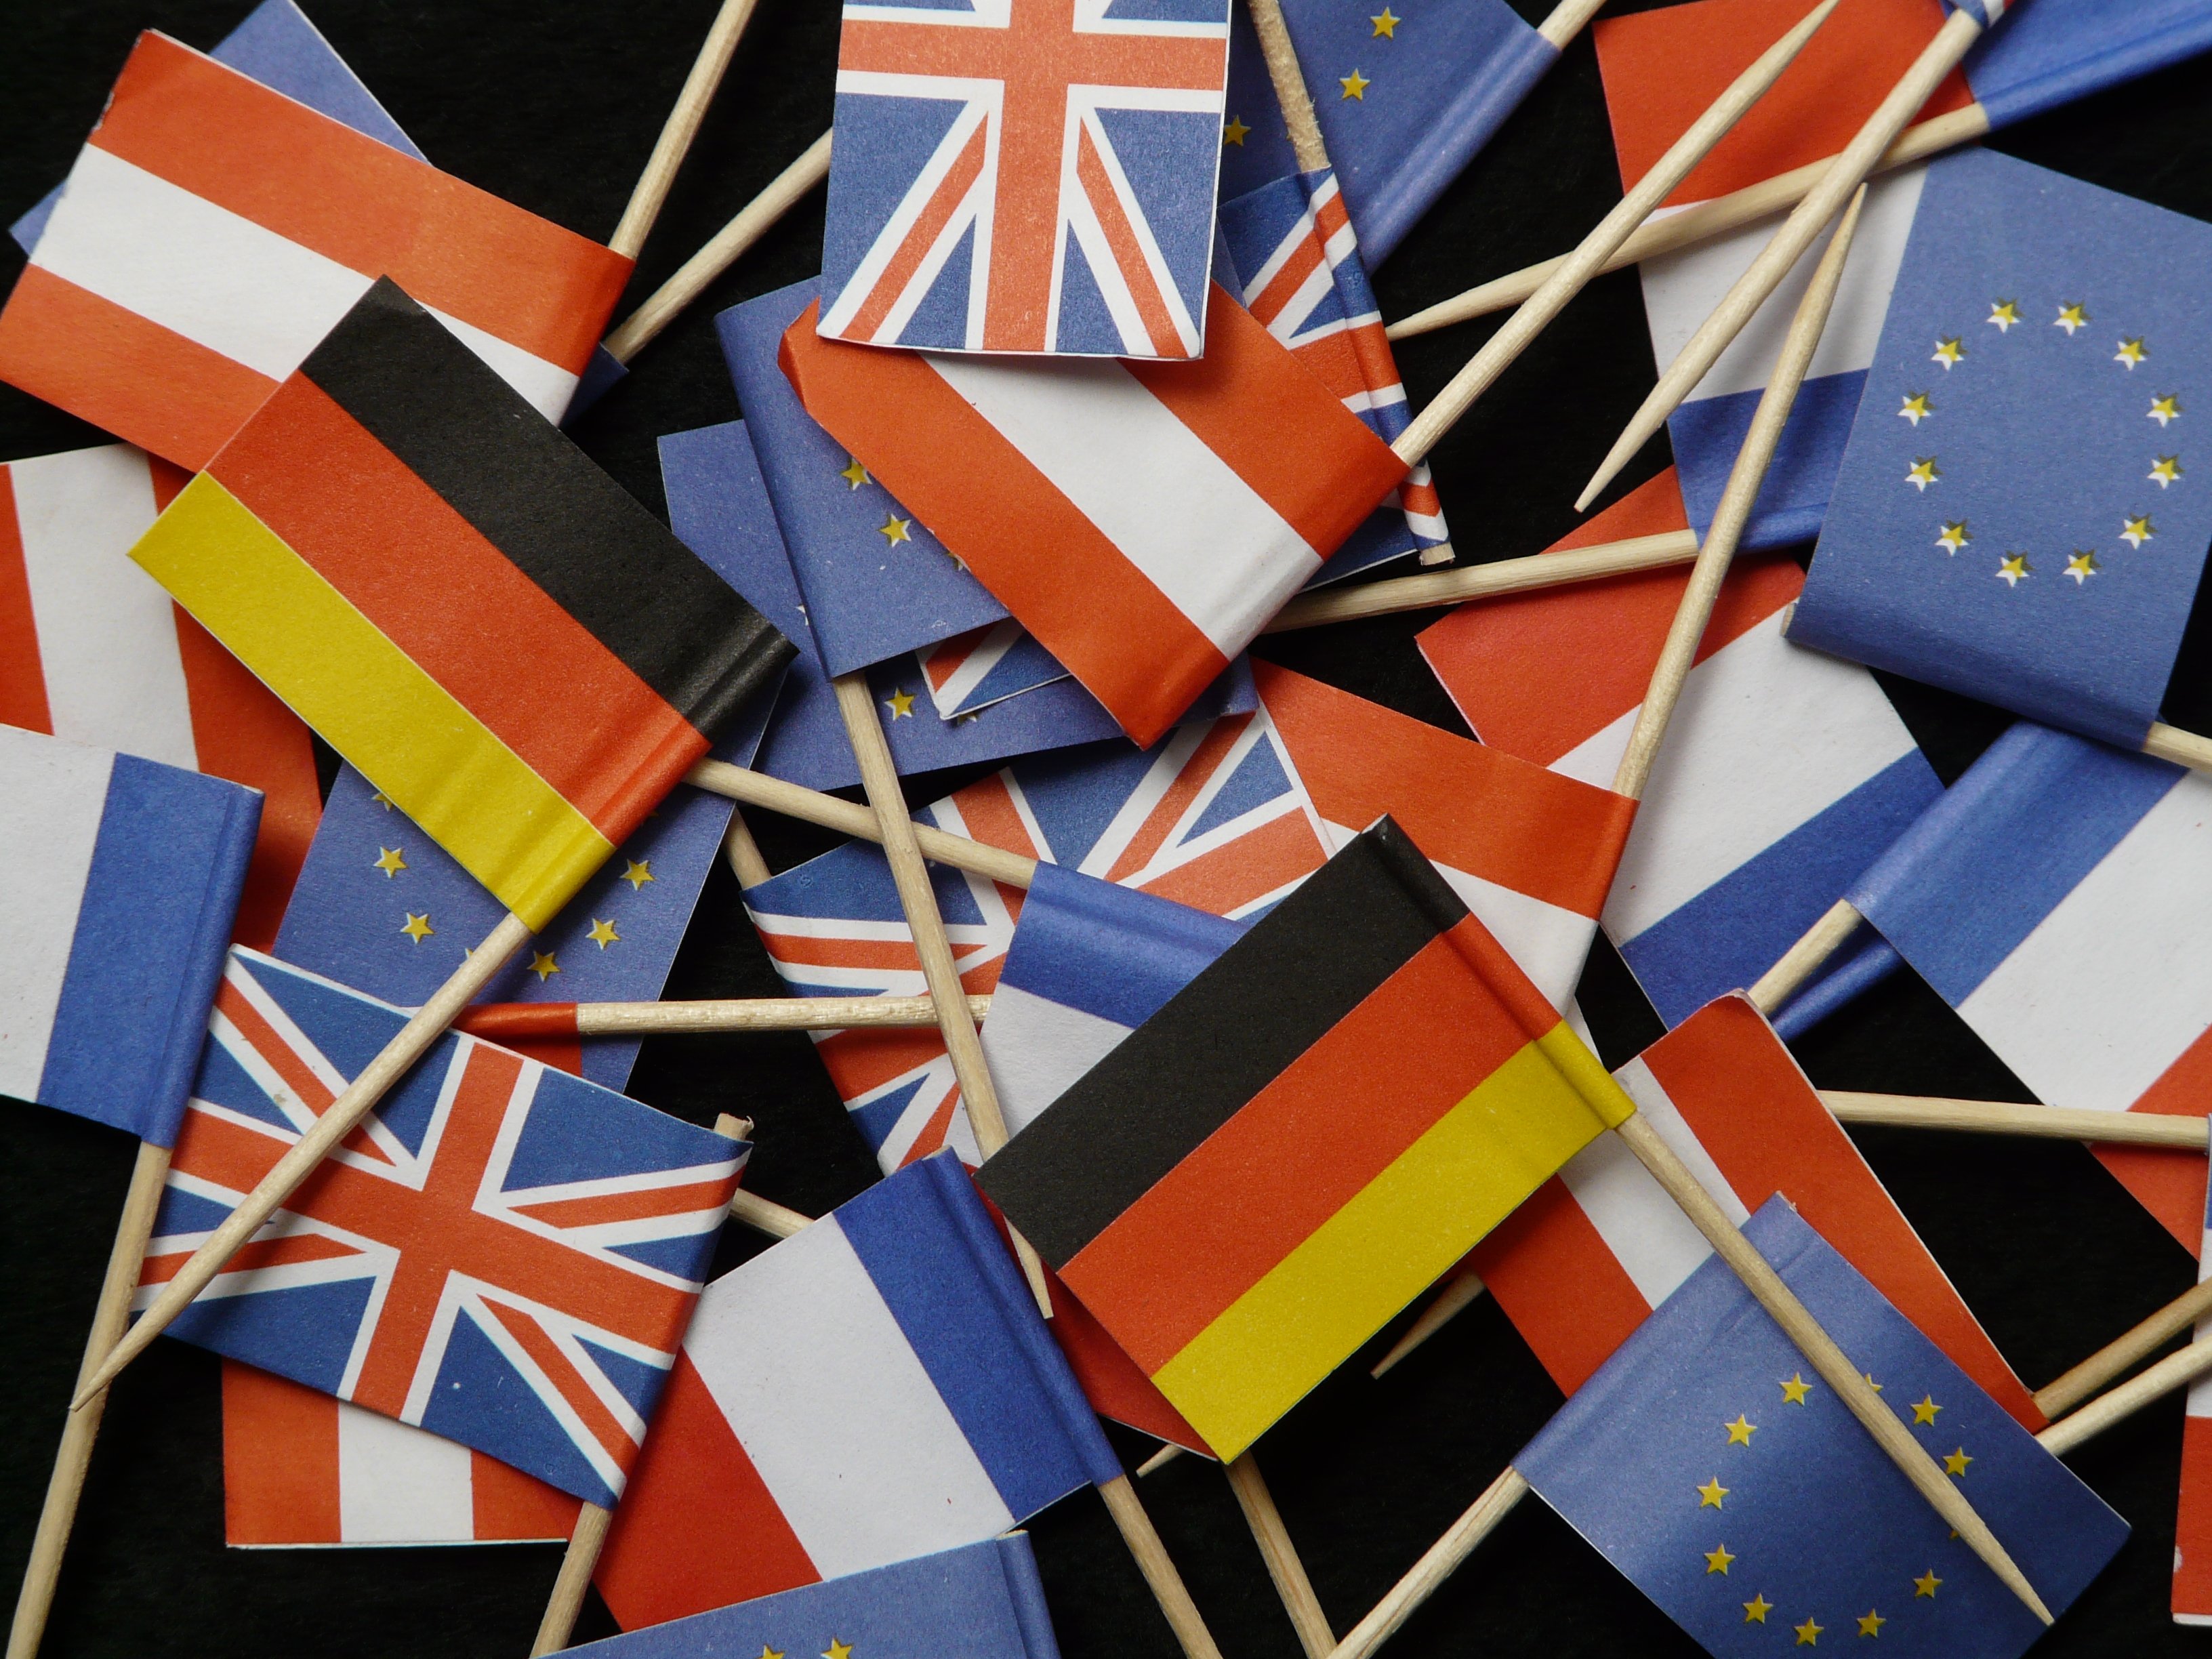
country, france, europe, pattern, color, blue, colorful, toy, circle, austria, textile, art, design, symmetry, flags, collage, germany, shape, united kingdom, modern art